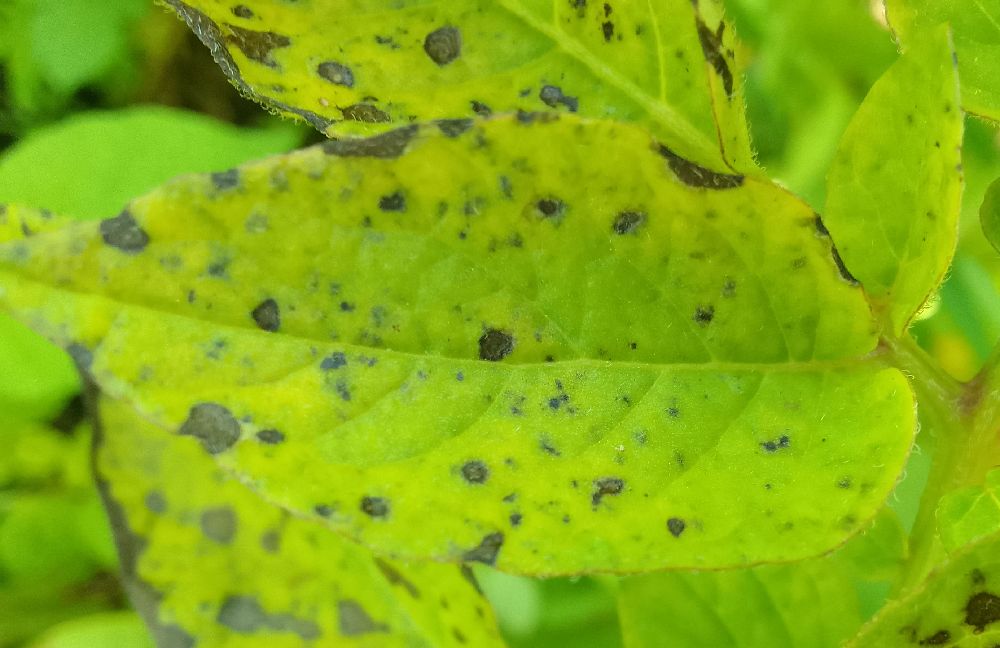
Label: Early blight